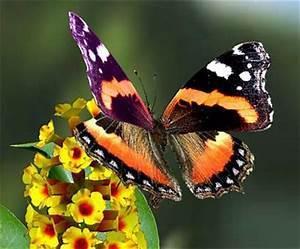
butterfly